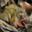
Label: frog